Sam Cassell

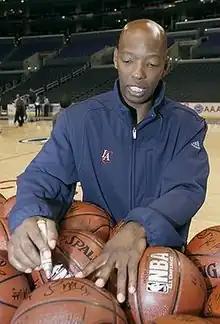
Cassell signing basketballs with the Clippers

After the 2004–05 season, the Timberwolves traded Cassell and a conditional first-round pick to the Los Angeles Clippers in exchange for Marko Jarić and Lionel Chalmers. The trade is widely considered among the NBA's most lopsided ever; Chalmers never played another game in the NBA, and Jaric was traded after three unproductive yet overpaid seasons. Cassell meanwhile led the Clippers to their then-most successful season, and the draft pick from Minnesota was used by the Clippers as part of the Chris Paul trade. The Timberwolves would not qualify for the postseason again until 2018.